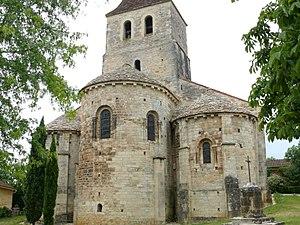
Les Arques - Église Saint-Laurent - Le chevet
L'église Saint-Laurent est une église catholique située aux Arques, en France. Église romane du XIIᵉ siècle, elle est classée monument historique.